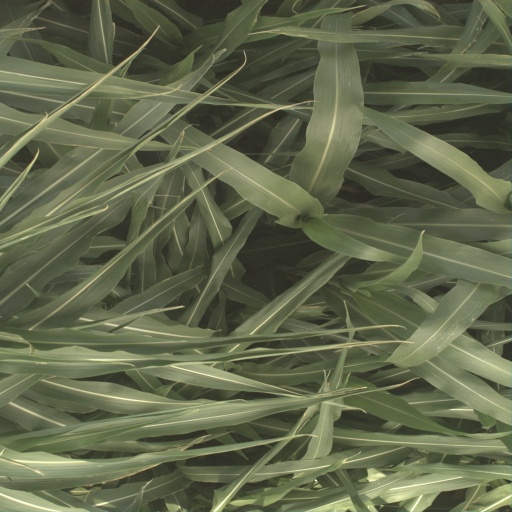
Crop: sorghum